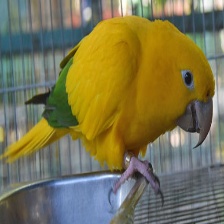
Species: GOLDEN PARAKEET
Scientific name: GUARUBA GUAROUBA